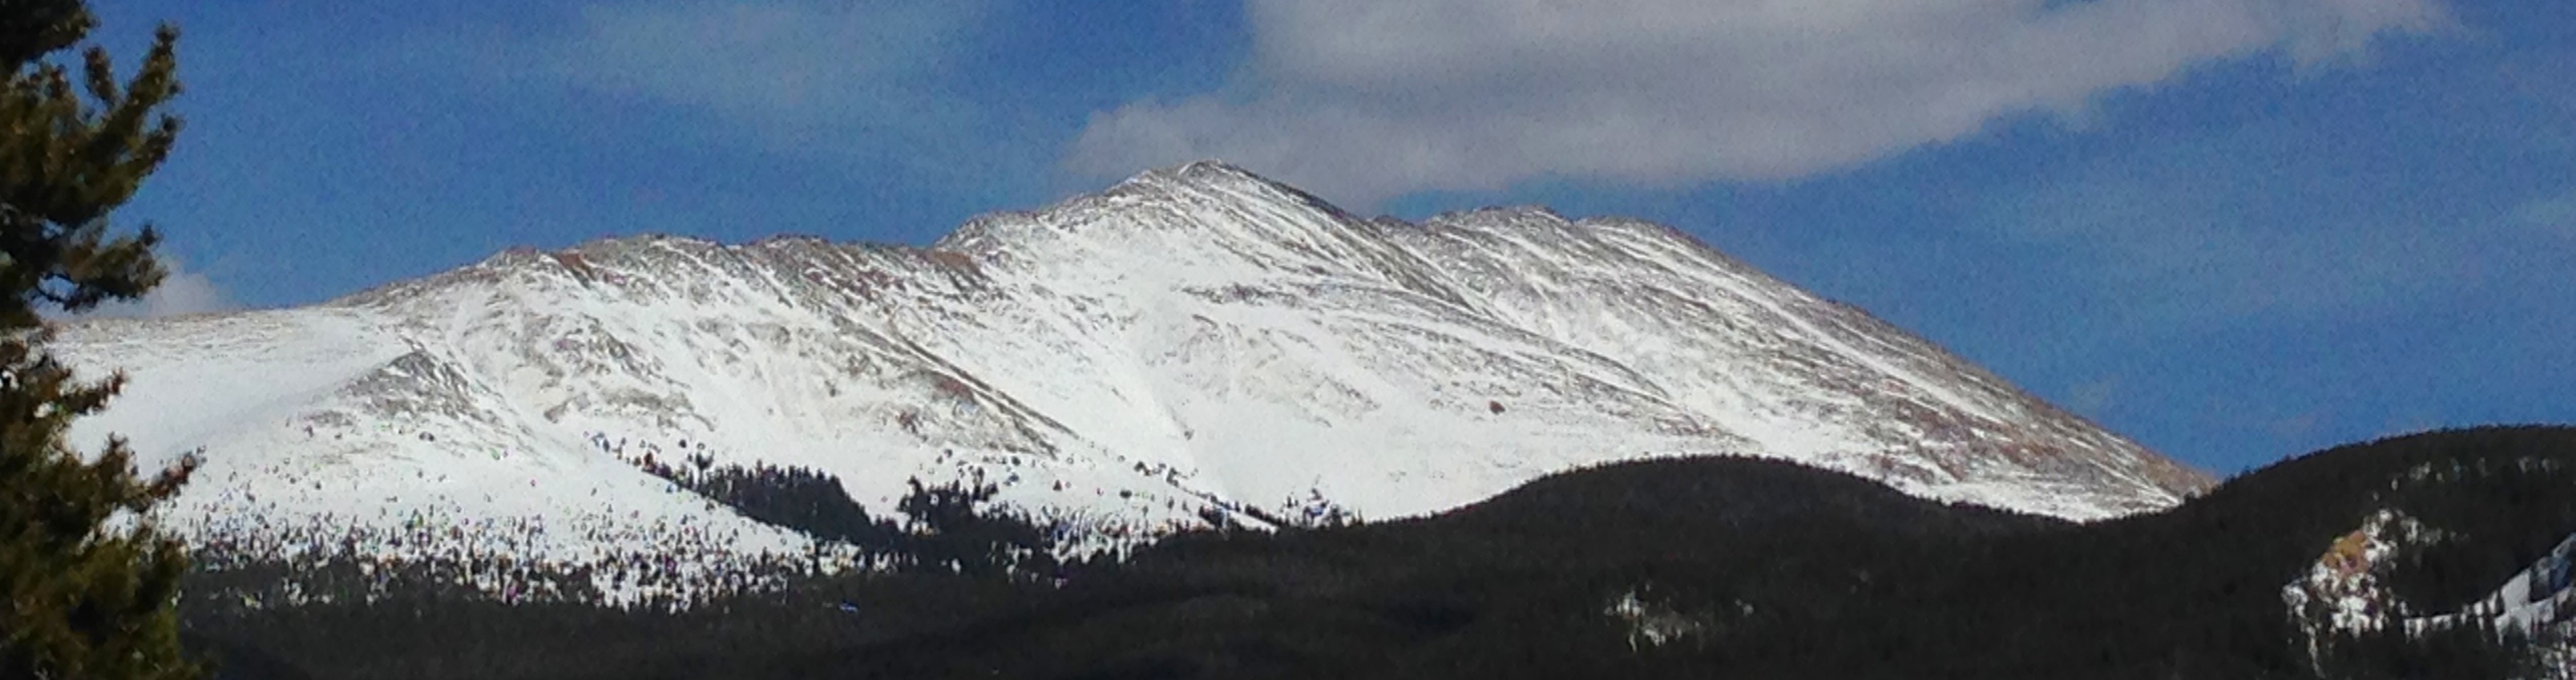
mountain, mountain range, fjord, extreme sport, ridge, summit, mountaineering, alps, landform, geographical feature, mountainous landforms, glacial landform, geological phenomenon